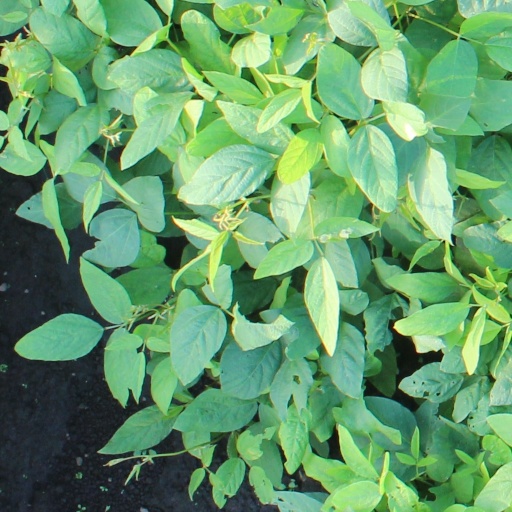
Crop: soybean